2011 Cofidis season

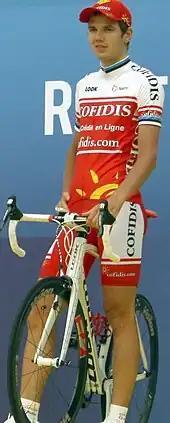
Former Estonian national champion Rein Taaramäe was Cofidis' best finisher in the Tour de France, coming in 12th just a few seconds shy of winning the best young rider white jersey.

The Amaury Sport Organisation announced the wildcard entries to the Tour de France in January, much earlier in than in past years. Cofidis, who had participated in the Tour every year of their existence, were among the four teams added to the 18 UCI ProTeams obligated to attend. After not racing the Tour in 2010 and indicating at the time that he may not return to it, Moncoutié decided instead to ride the 2011 Tour with hopes of winning the King of the Mountains title. The decision put a bit of doubt to his potential return to the Vuelta a España, notwithstanding the team needing a wildcard for that race as well, in spite of his three-year string of winning the mountains classification at that race. Taaramäe, Dumoulin, El Fares, and Vogondy were also named to the squad.